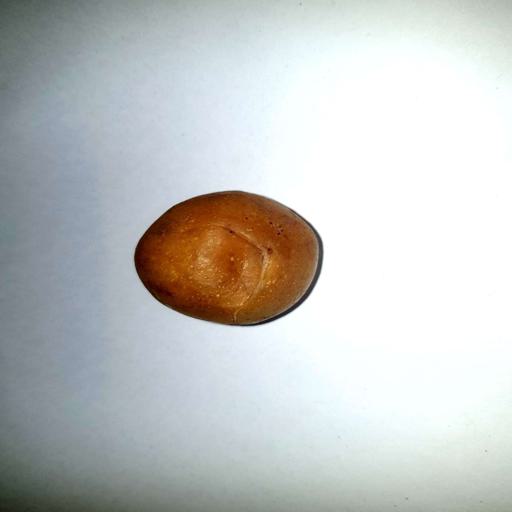
Label: bruised